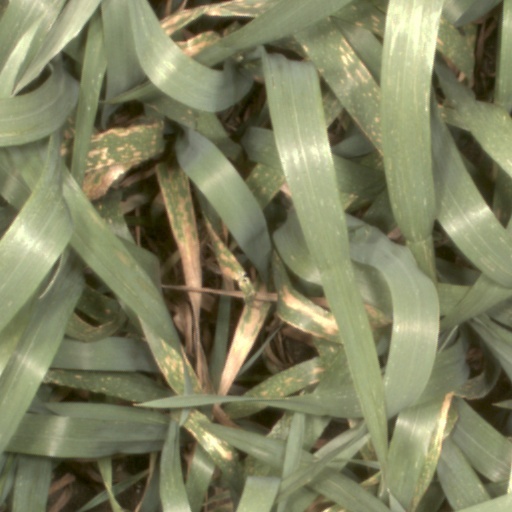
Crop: wheat